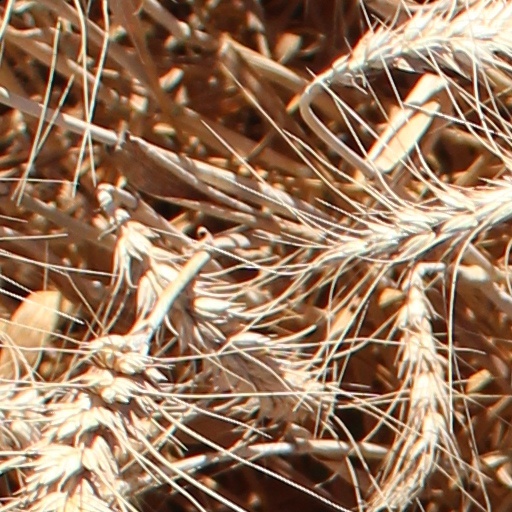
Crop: wheat